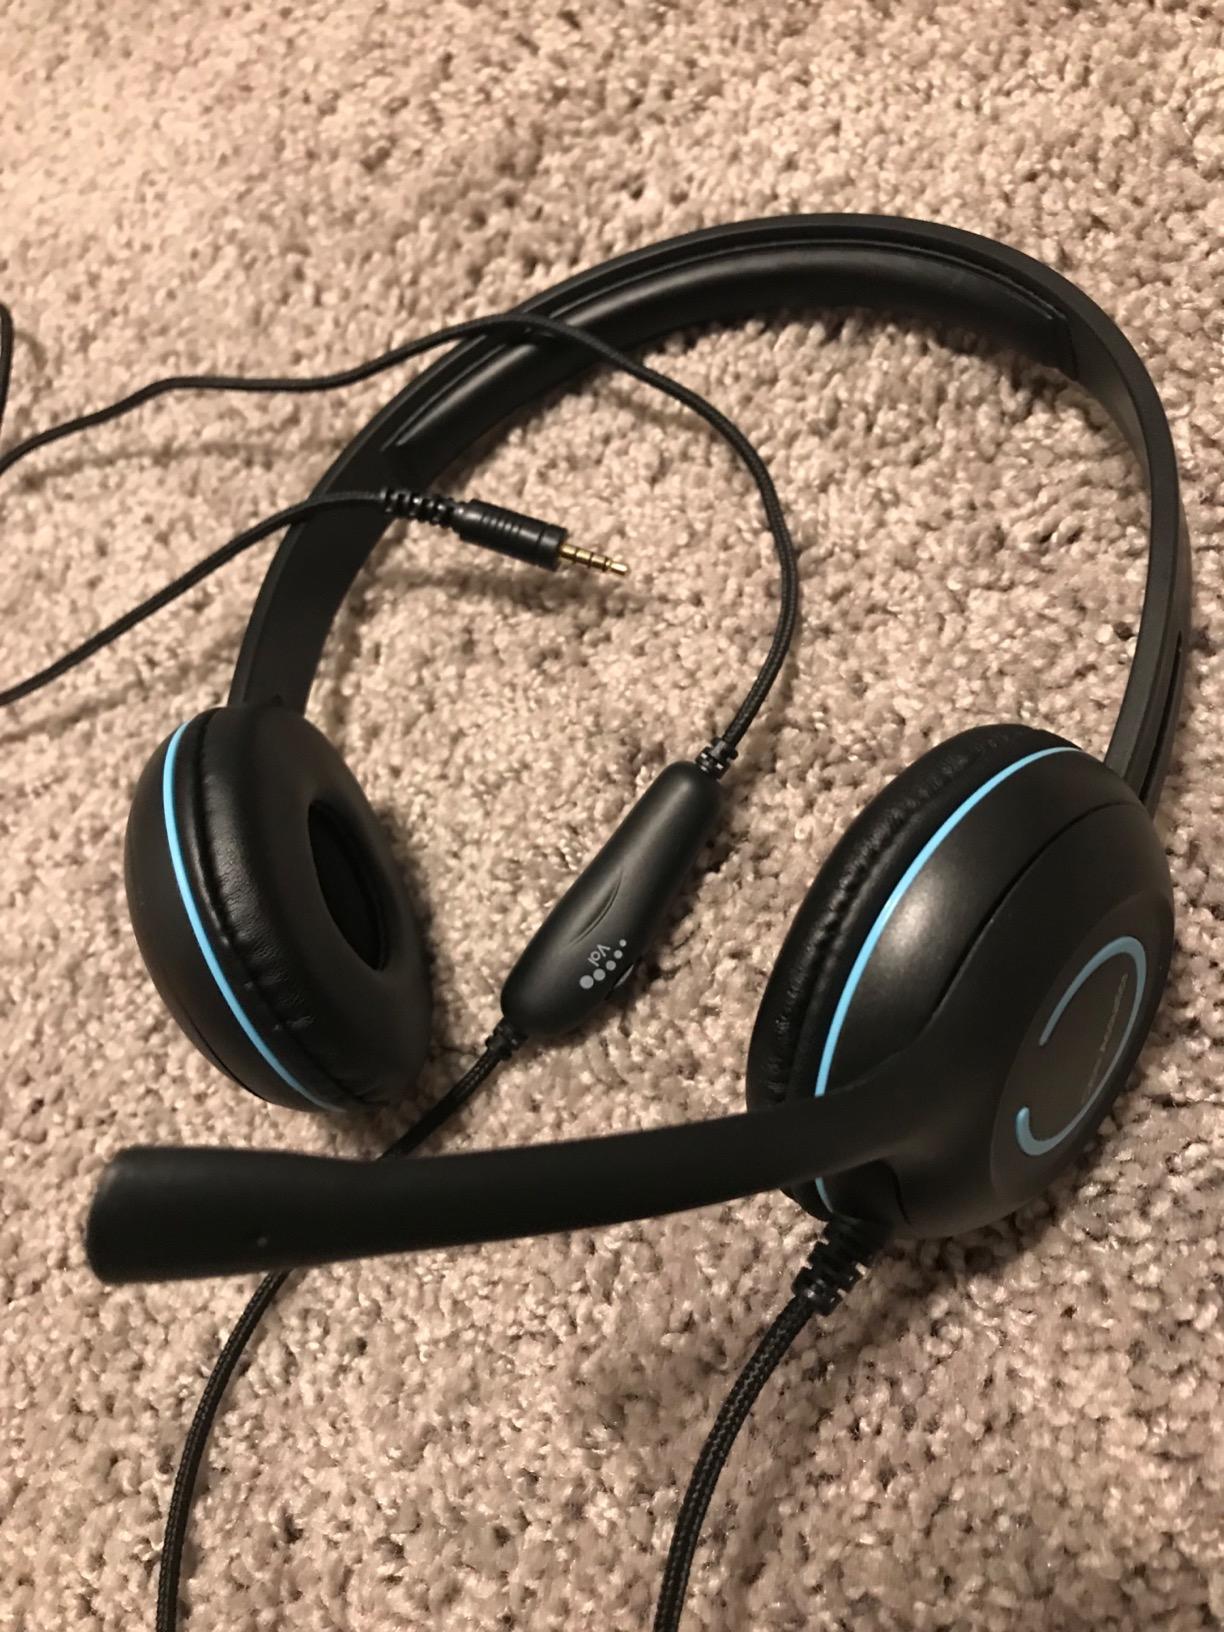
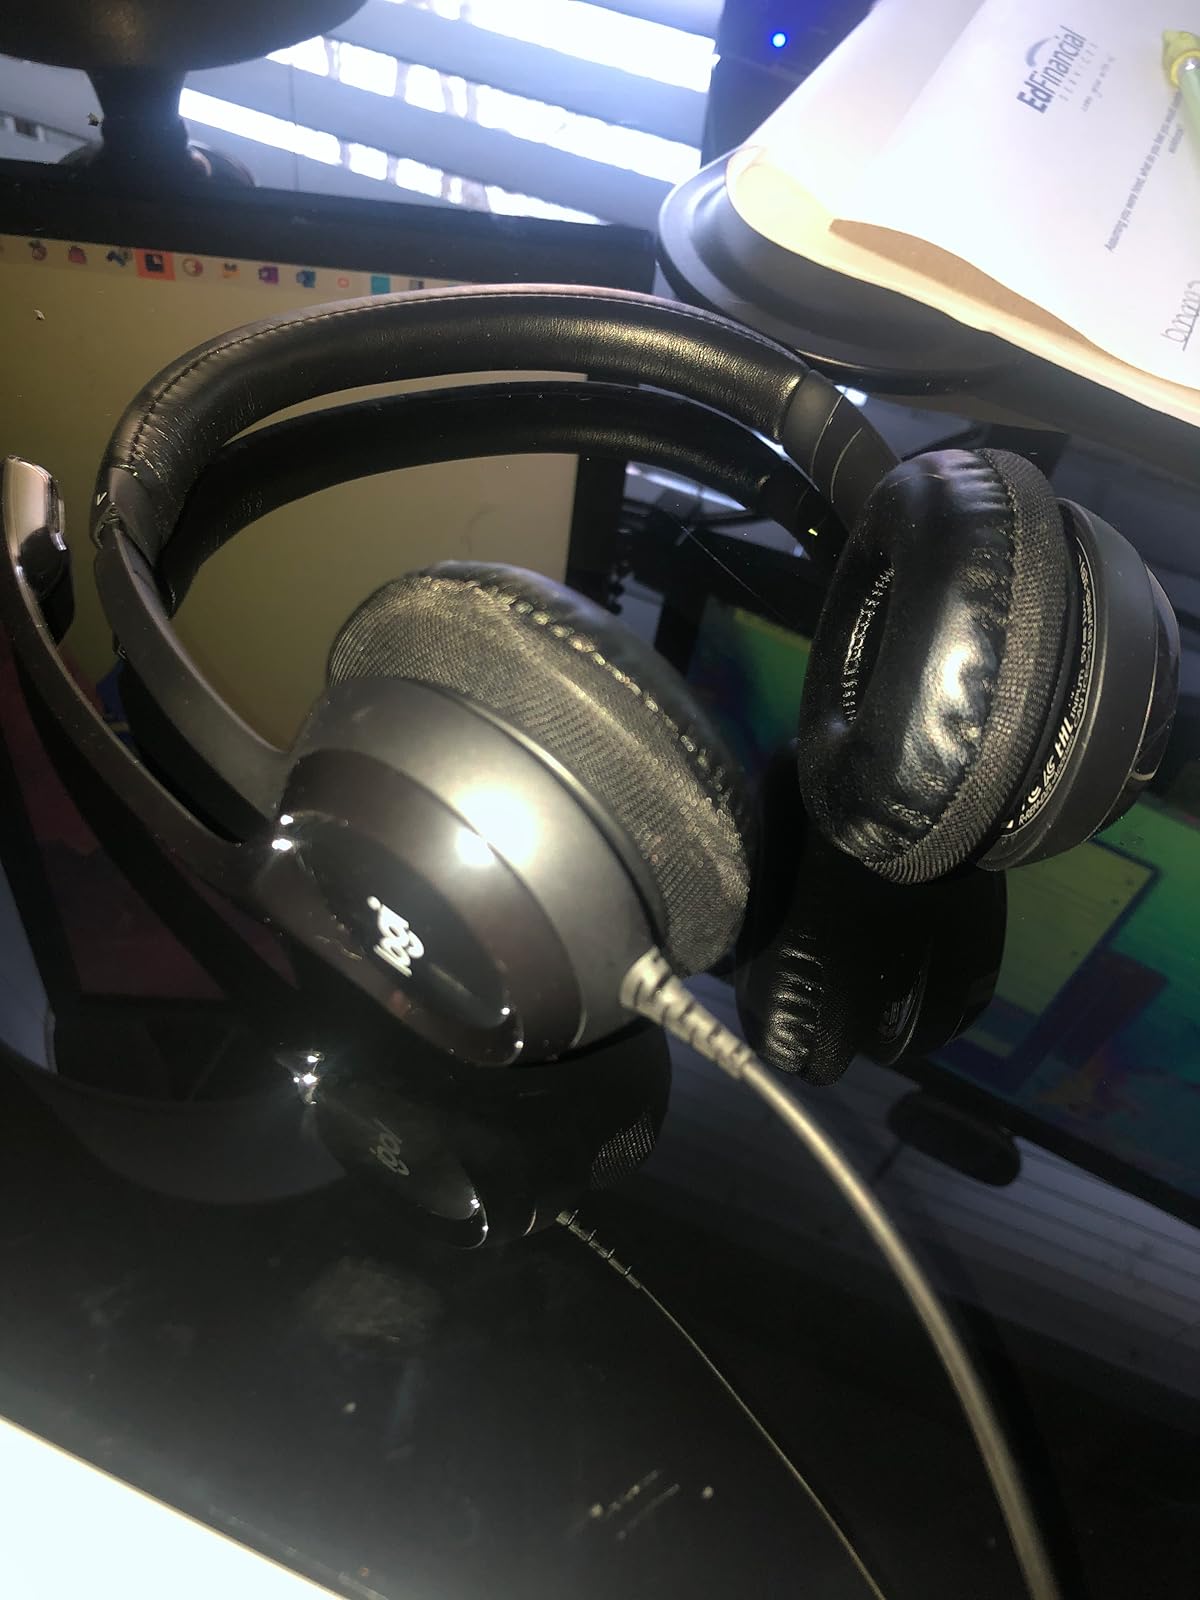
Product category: headphones
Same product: no